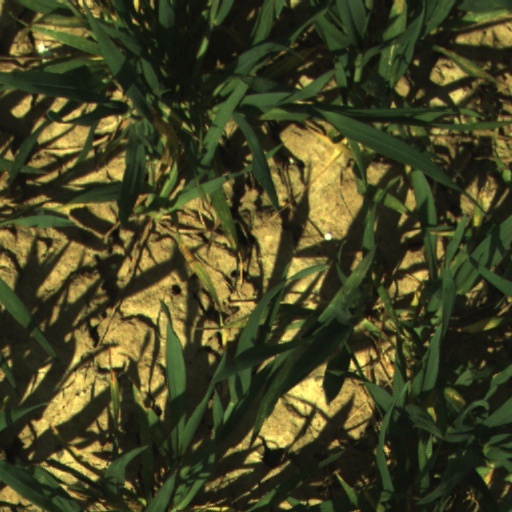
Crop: wheat